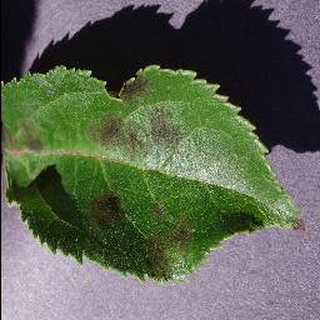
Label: apple_apple_scab